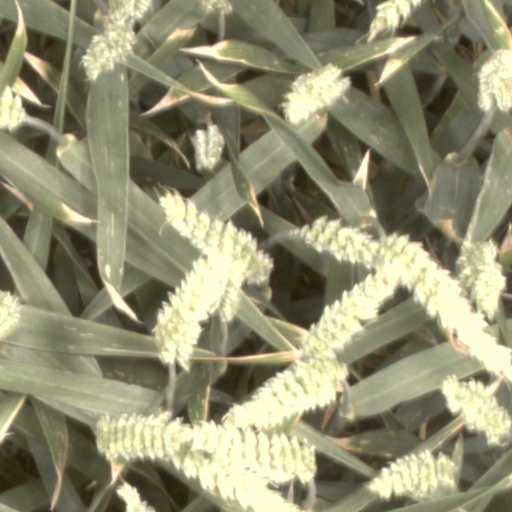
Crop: wheat